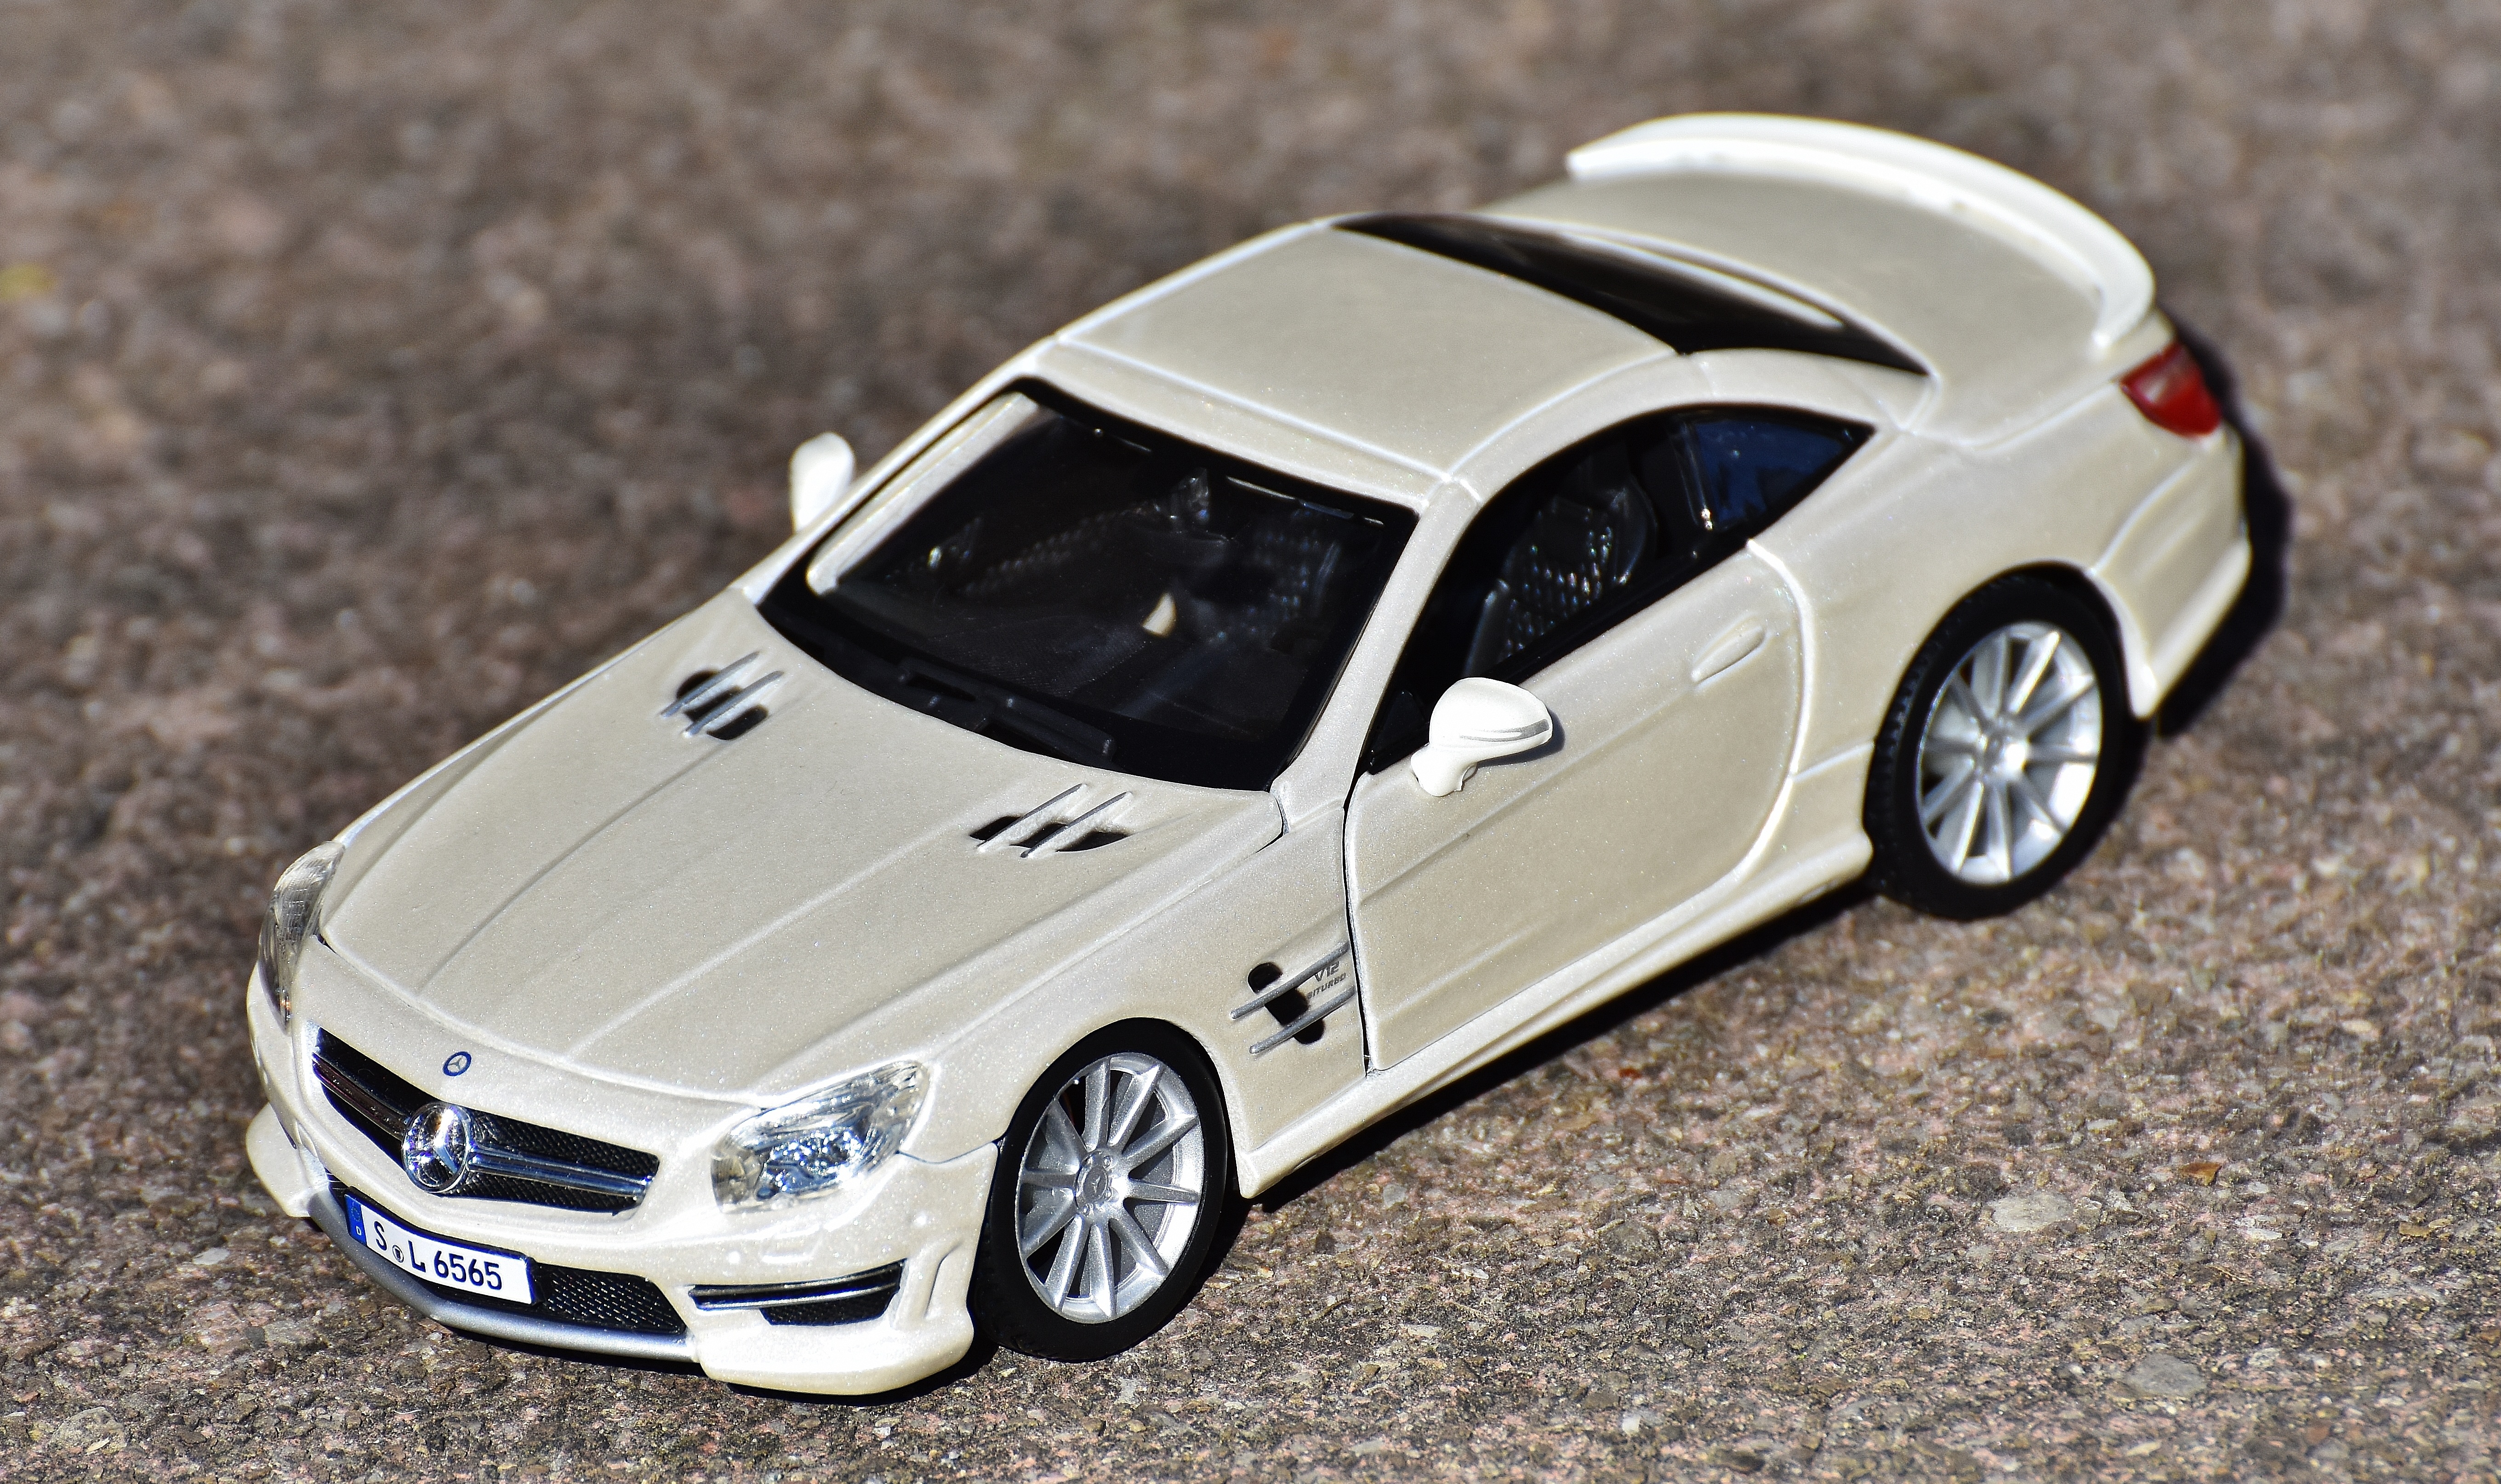
white, car, wheel, model, vehicle, auto, sports car, bumper, supercar, mercedes benz, model car, land vehicle, automobile make, automotive exterior, automotive design, luxury vehicle, performance car, sl 65 amg